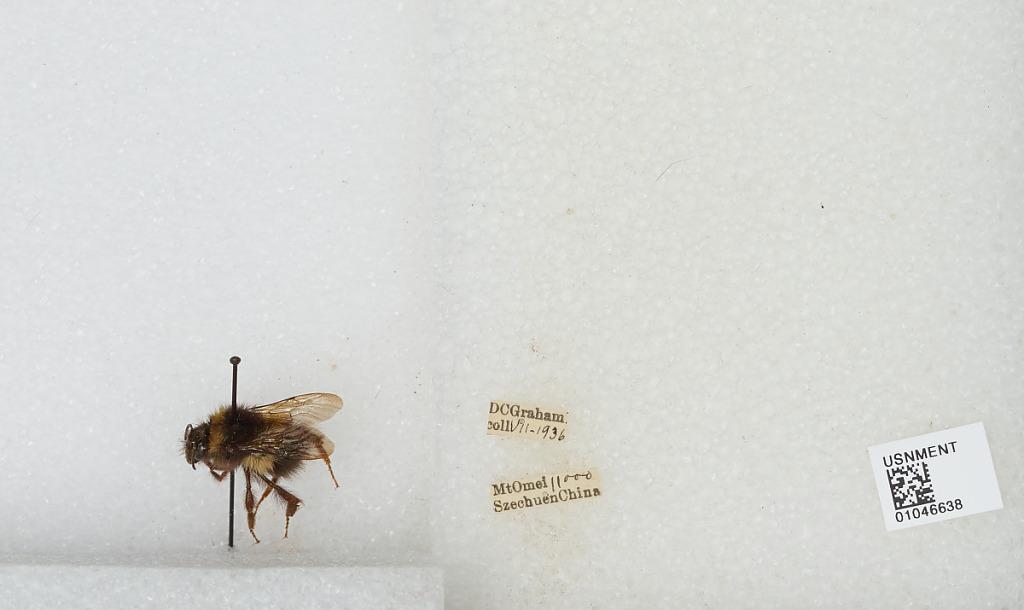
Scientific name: Bombus sp.
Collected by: D. Graham
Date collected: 1936-7-
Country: China
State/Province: Sichuan
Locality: Mount Emei